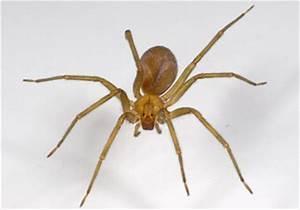
spider